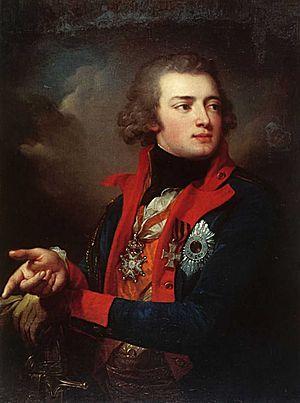
Valérien Zoubov, frère cadet de Platon Zoubov, est réputé parmi ses contemporains comme étant le plus bel homme en Russie. La légende raconte qu'il a flirté en secret de son frère, avec Catherine II de Russie.
Le musée d'art de Samara situé à Samara en Russie, est le musée d'art le plus important de la région de la Volga.